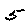
Label: 5